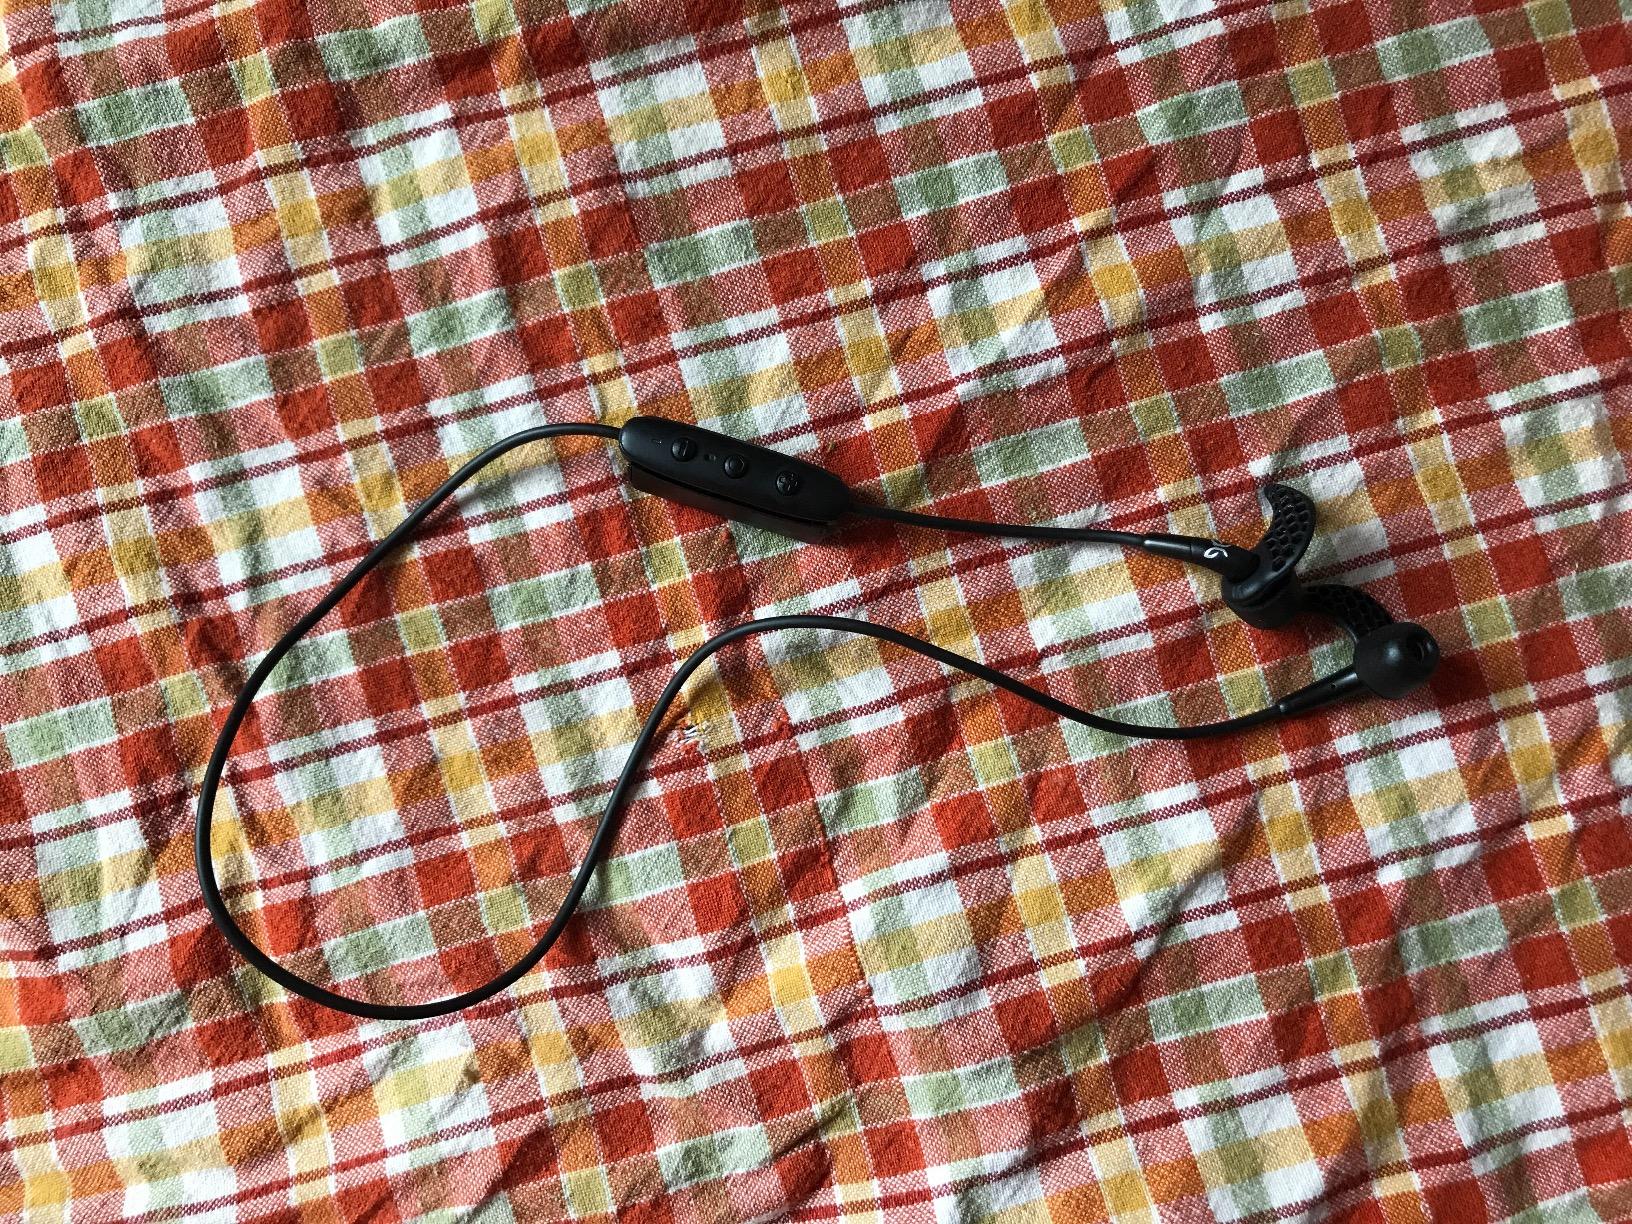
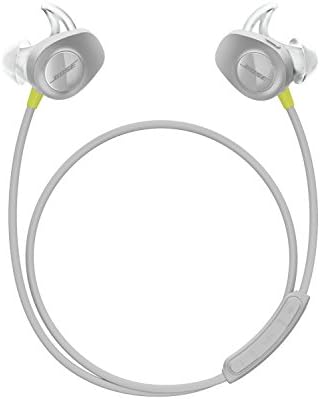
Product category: headphones
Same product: no